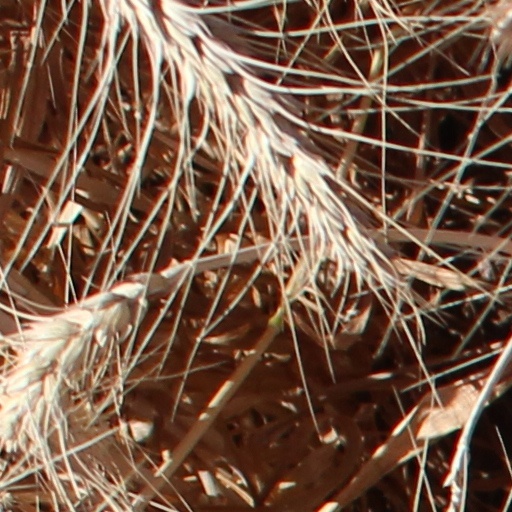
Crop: wheat